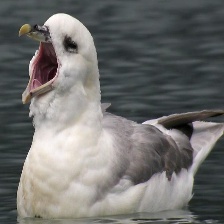
Species: NORTHERN FULMAR
Scientific name: FULMARUS GLACIALIS